Ira Deutchman

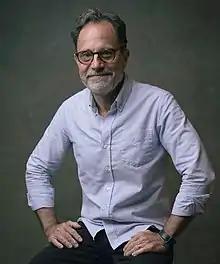

Ira Deutchman is a producer, distributor and marketer of independent films. In 2000, he moved into film exhibition as co-founder and managing partner of Emerging Pictures, a New York-based digital exhibition company, which was sold in January 2015 to Vancouver-based 20 Year Media. He also served as Chair of the Film Program at Columbia University School of the Arts from 2011 to 2015, where he has been a Professor since 1987. Deutchman is a member of The Academy of Motion Picture Arts and Sciences. He was one of the original creative advisors to the Sundance Institute and formerly served on the board of advisors for the Sundance Film Festival. He has also served as a board member and former board chair for the Independent Feature Project, the board of advisors for the Los Angeles Independent Film Festival, the Williamstown Film Festival, IFP/West, and the Collective for Living Cinema, and was a member of the board for Kartemquin Films.